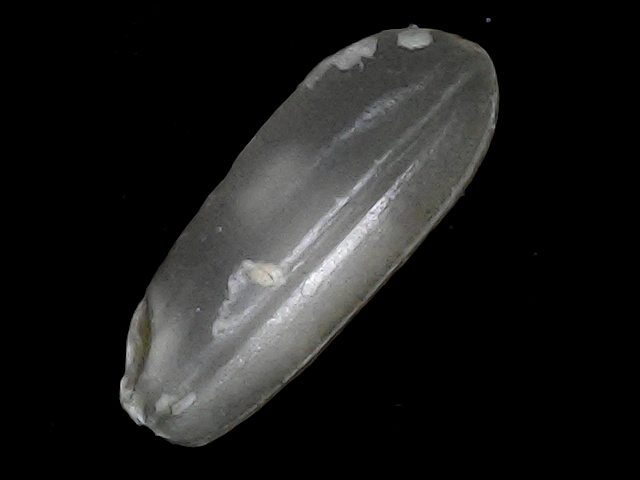
Rice variety: BRRI74